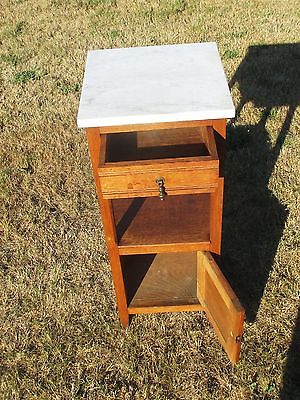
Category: cabinet